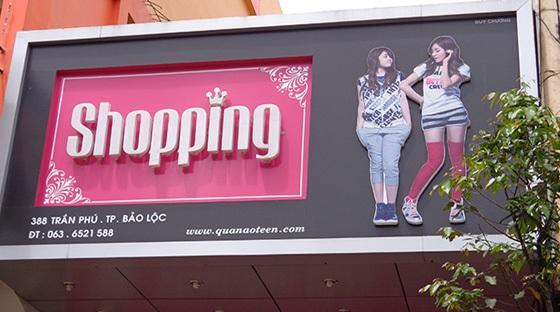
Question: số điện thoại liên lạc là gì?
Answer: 0636521588